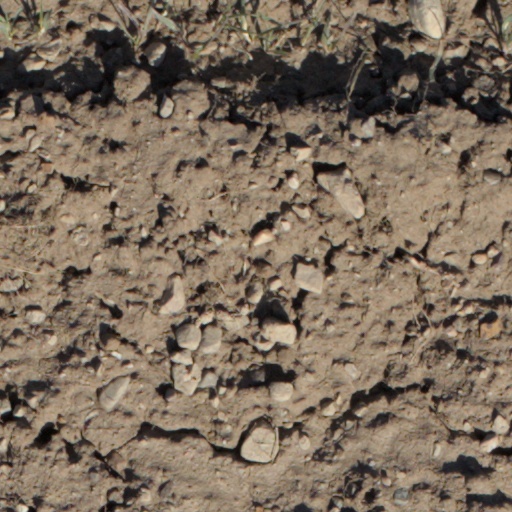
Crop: wheat